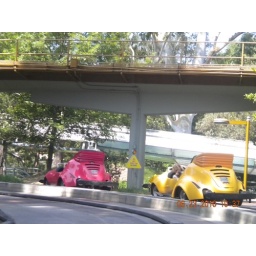
Nate and Ali in yellow car at Autotopia